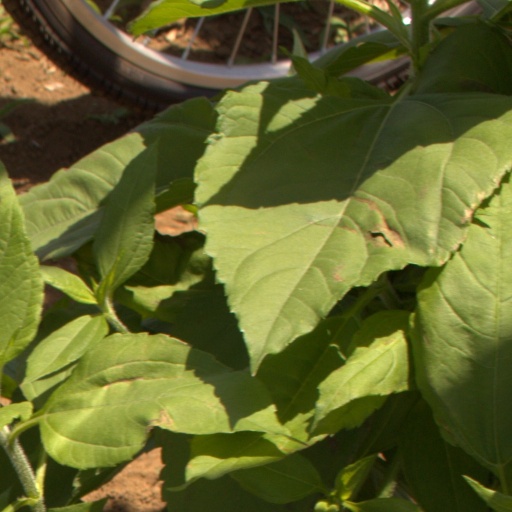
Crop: Jerusalem artichoke